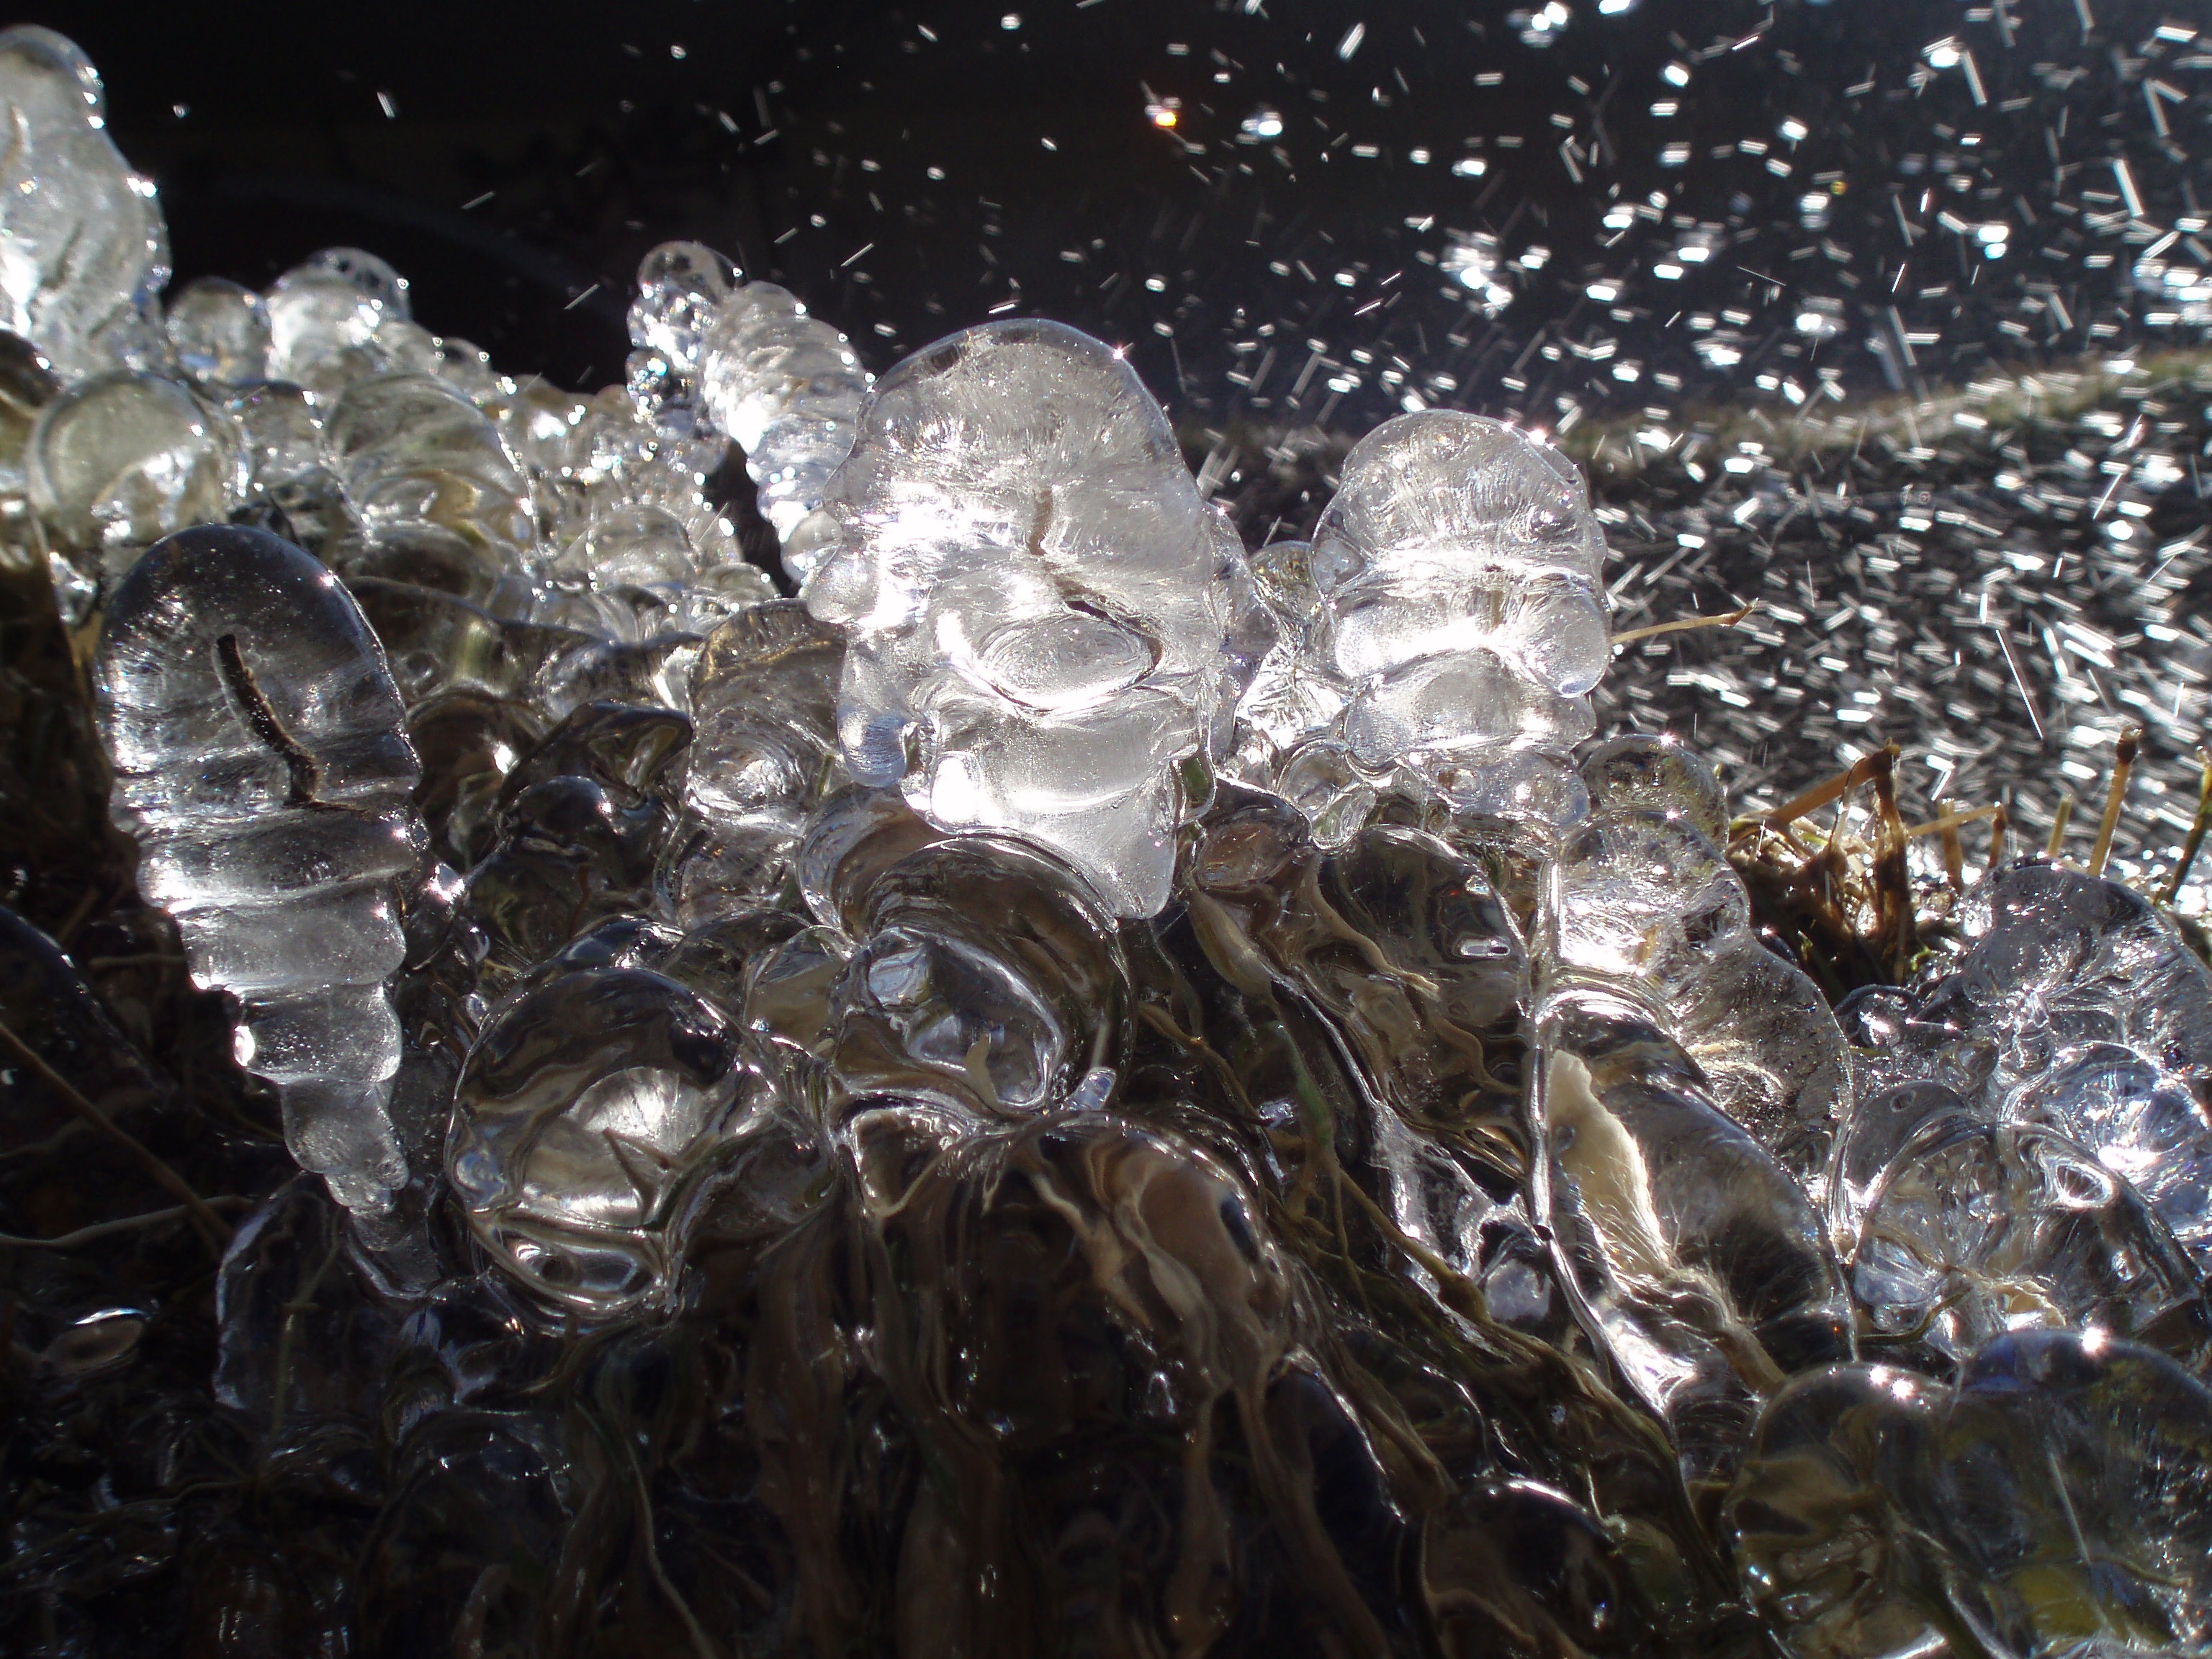
landscape, water, nature, grass, snow, winter, plant, meadow, ice, spray, fresh, frozen, flora, material, blade of grass, sculpture, crystal, time of year, riverside, scrap, moisture, freezing, ice sculpture, game grass, water splashes, included